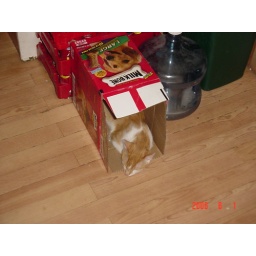
Notice its a cat in a dog bone box.... he slept in this box for quite a few hours.